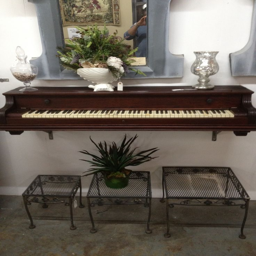
we recently refurbished an upright piano into an attractive wall shelve .